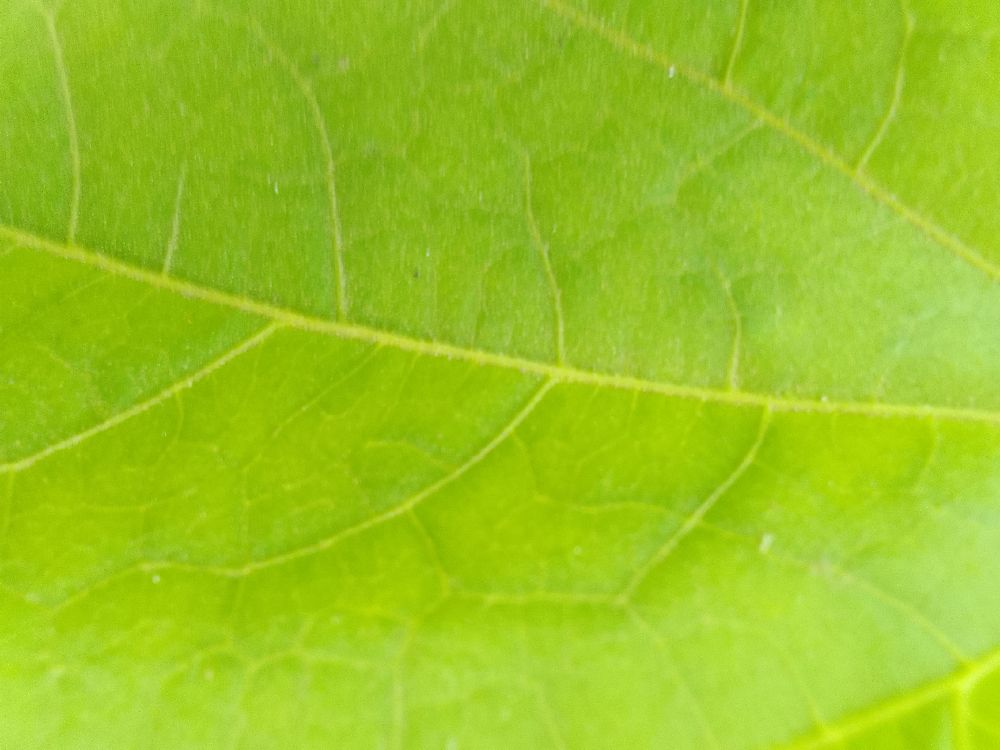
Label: healthy